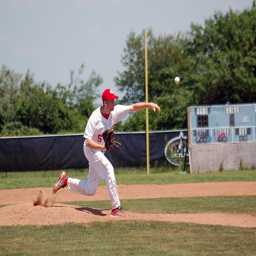
A man on a field throwing a baseball.
A baseball player throwing a baseball on a field.
A baseball player pitching a ball on a field.
A baseball leaving the pitchers hand as he throws it.
A man in white baseball uniform throwing a baseball.